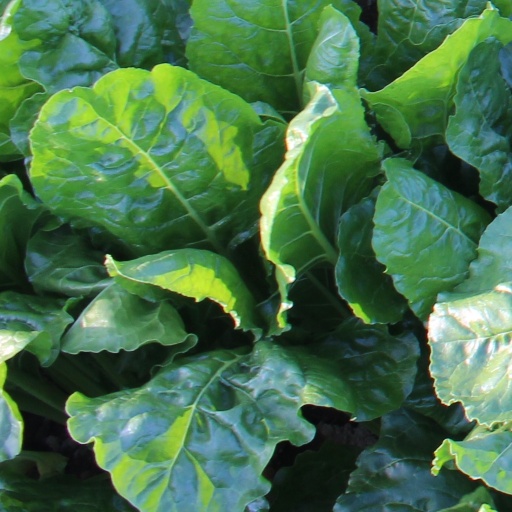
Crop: sugar beet